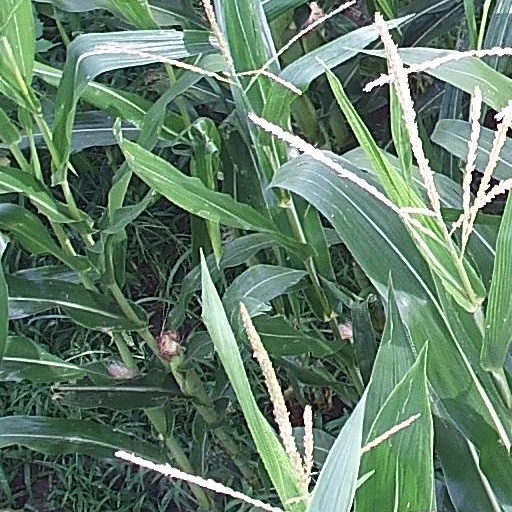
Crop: maize; corn